Estadio Independiente MRCI

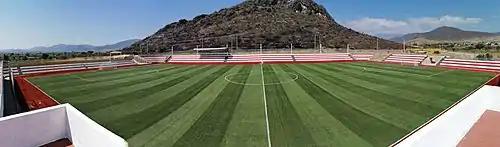
Stadium panoramic view

Since 2019 it is the main field of Chapulineros de Oaxaca, after the club left the field attached to the Estadio Tecnológico de Oaxaca due to schedule problems with other events.